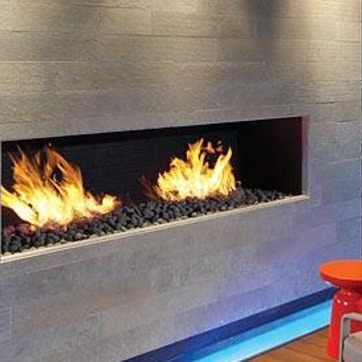
Material: other